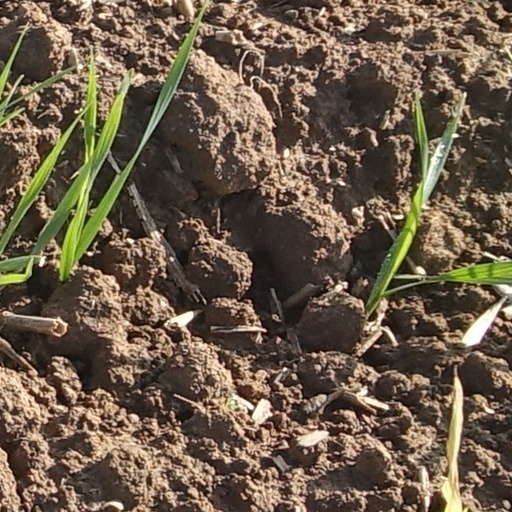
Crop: wheat